Lower Agno Watershed Forest Reserve

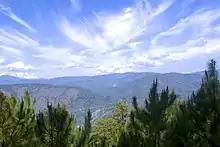
"Pinus kesiya" foliage at Mount Ugo

Lower Agno is bounded to the west by both operating and abandoned gold and copper mining areas. Mining activities have been conducted in the area since 1906 with the opening of Benguet Corp.'s Acupan Mine. The gold mining company also operates the Antamok, Baco and Kelly sites along the Ambalanga River just east of Baguio and the Balatoc Mill. The Agno tributary of Ambalanga is also the site of the Itogon Mine of Itogon-Suyoc company which opened in 1926. South of these gold mines along the Albian and Manaa creeks are the Santo Tomas (Padcal) copper mines of Philex Mining Corp. which began operations in 1958.